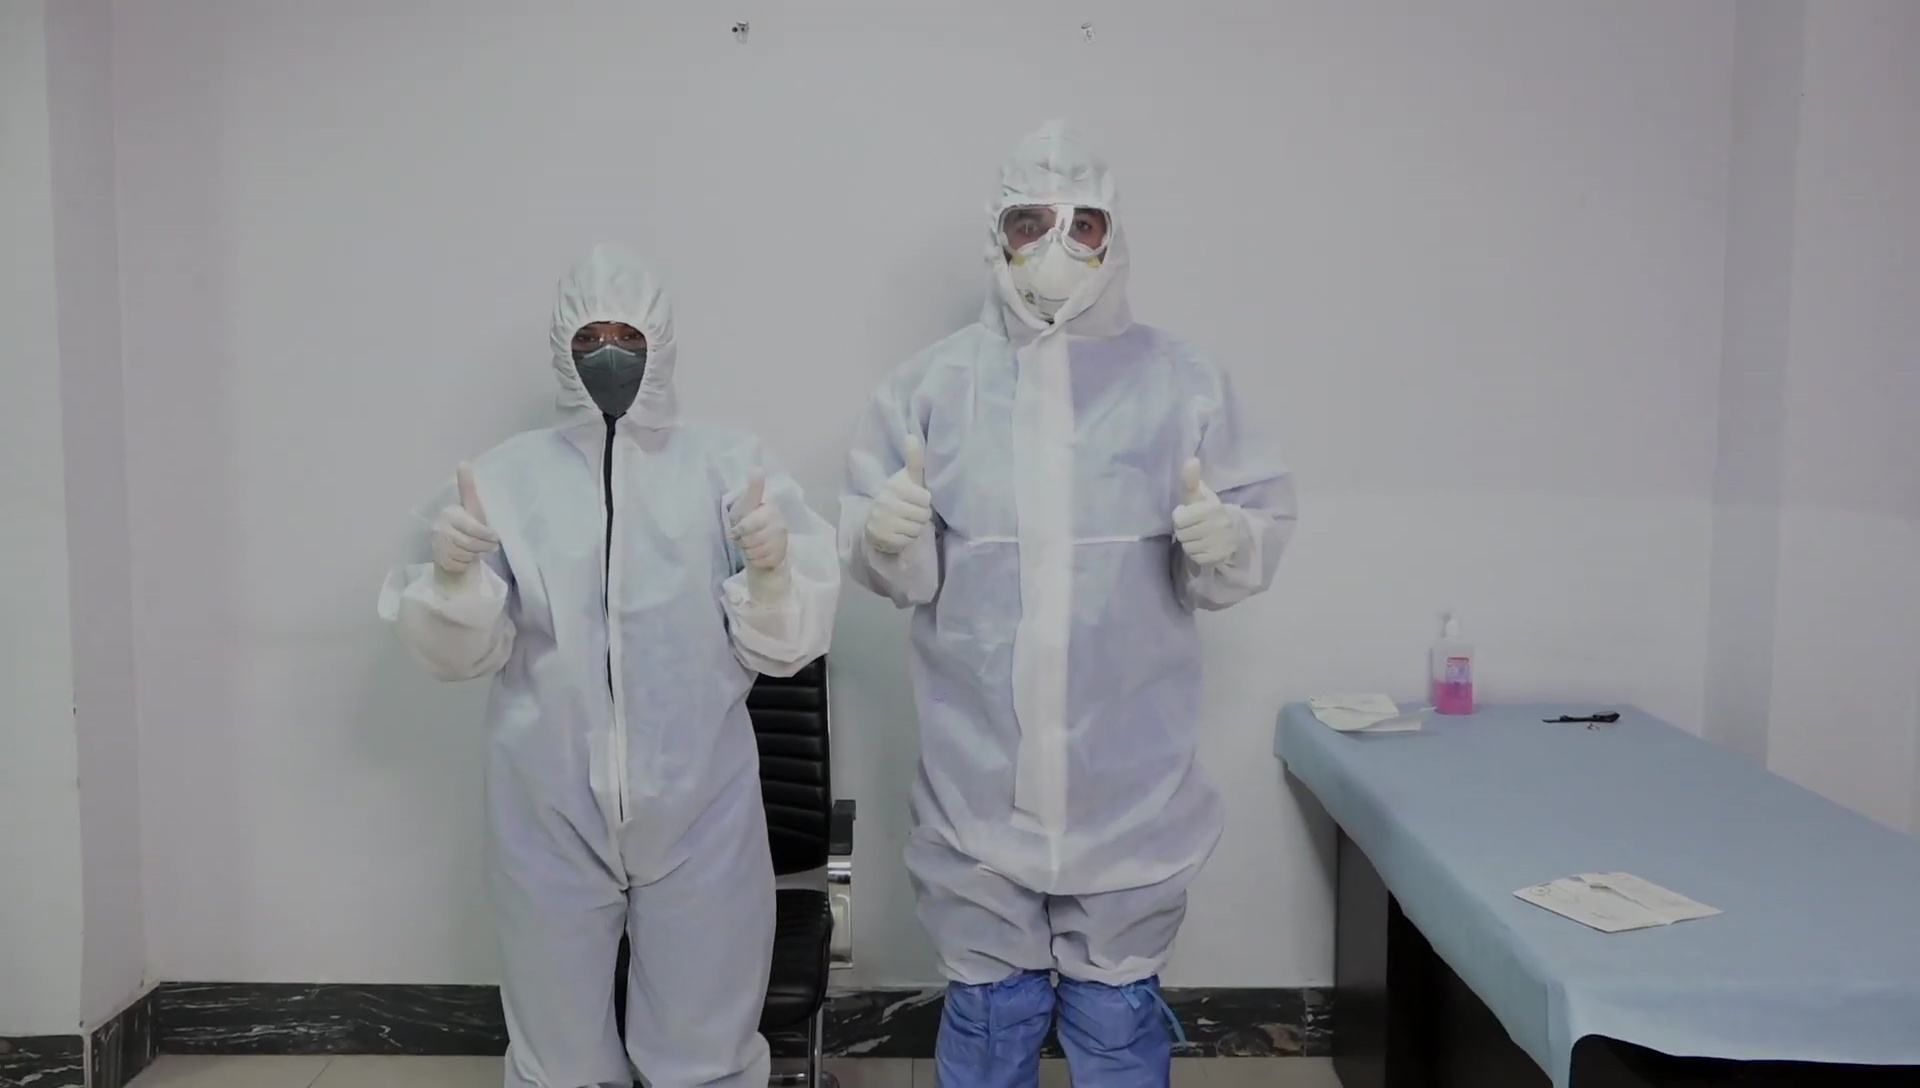
Objects detected:
Gloves
Gloves
Gloves
Gloves
Mask
Mask
Goggles
Coverall
Coverall